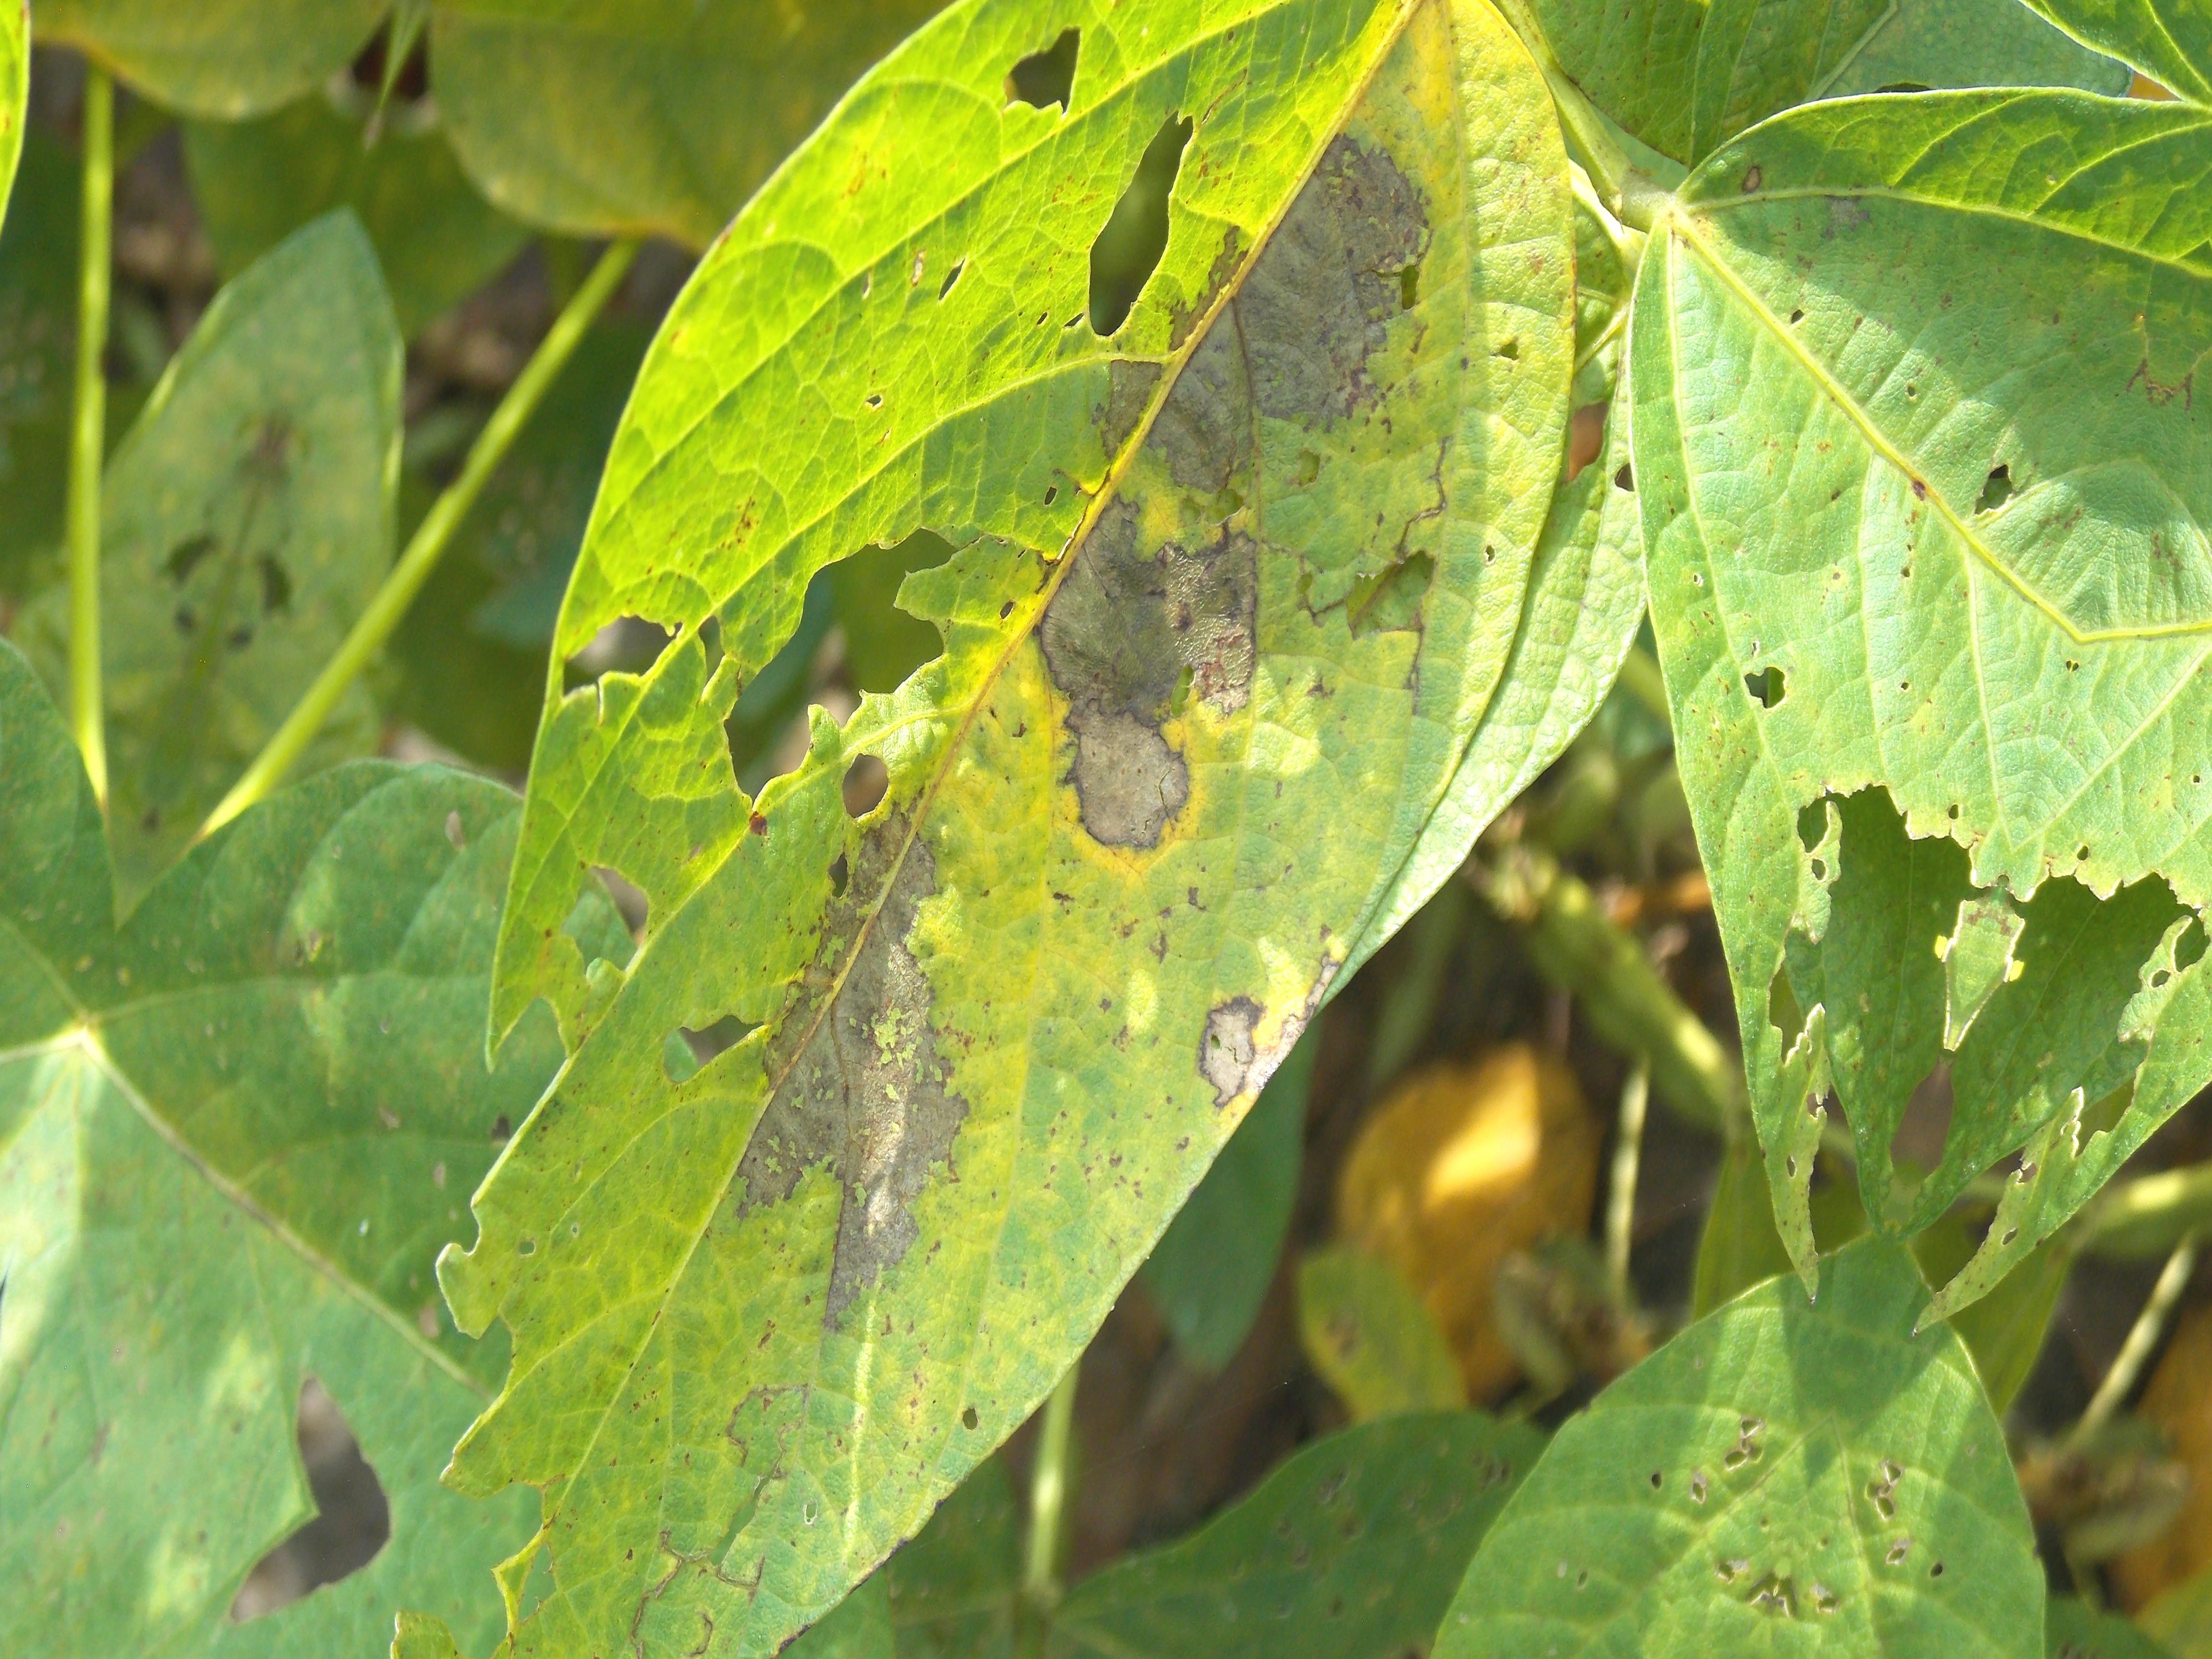
Label: Disease